Question: What are the ladies drinking?
Tambaya: Me ƴan matan suke sha?
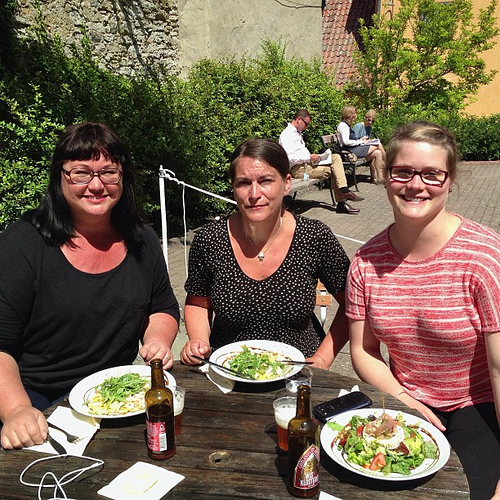
Answer: Beer.
Amsa: Giya.